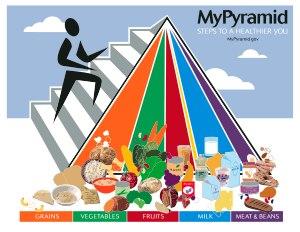
La pyramide alimentaire est un guide visuel qui se propose d'élaborer un régime alimentaire omnivore équilibré. Cette aide graphique est conçue pour conduire le grand public à suivre les conseils diététiques proposés par un organisme ou une société qualifiés en matière de santé. Pour interpréter cette schématisation de la ration alimentaire quotidienne, il est convenu que les aliments placés au sommet ou dans la partie supérieure sont ceux qui doivent être consommés en plus petite quantité et ceux placés vers la base sont ceux que l'on doit consommer avec une plus grande fréquence et en plus grande quantité.